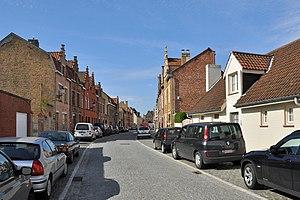
Bruges (Belgique)